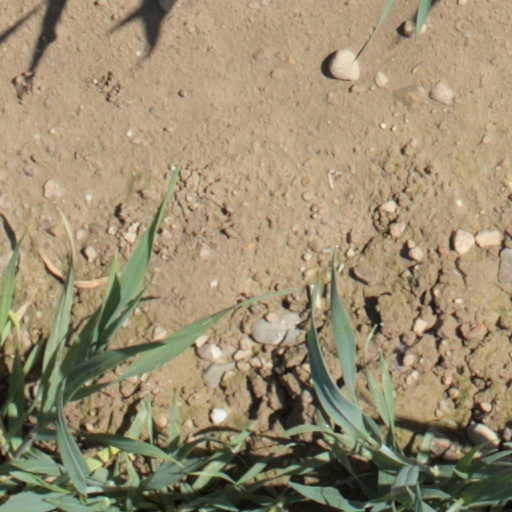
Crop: wheat